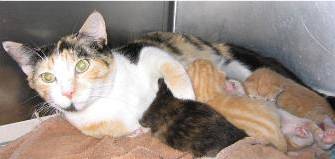
Label: cat